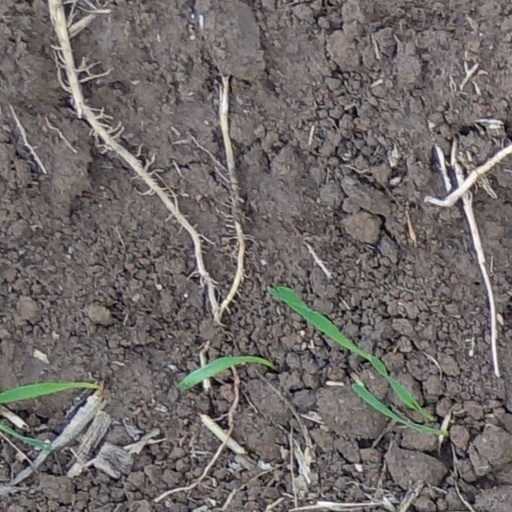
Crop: wheat